Avenida Rivadavia

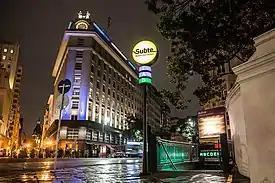
Rivadavia Avenue subway between Diagonal Norte Avenue.

The Buenos Aires Metro, inaugurated in 1913, was extended to Rivadavia Avenue in 1926, whereby 11 of the 16 stations on line were built underneath the avenue. Rivadavia was on Buenos Aires' first bus line in 1928, a development that marked the beginning of the end for the city's intricate trolley system. The establishment of the National Highway Bureau in 1932 led to the 1935 designation of the avenue, west of the Federal District, as part of National Highway 7. This change encouraged the rapid development of the suburbs west of Buenos Aires, something which, by 1970, had made the avenue among the most congested in the metro area. A rerouting of Highway 7 north of the avenue began taking shape in the late 1970s and the resulting expressway between Buenos Aires and Luján was completed in 1988. Absent since 1962, a Historic Tramway Line was inaugurated along the Caballito section of Rivadavia Avenue in 1980.